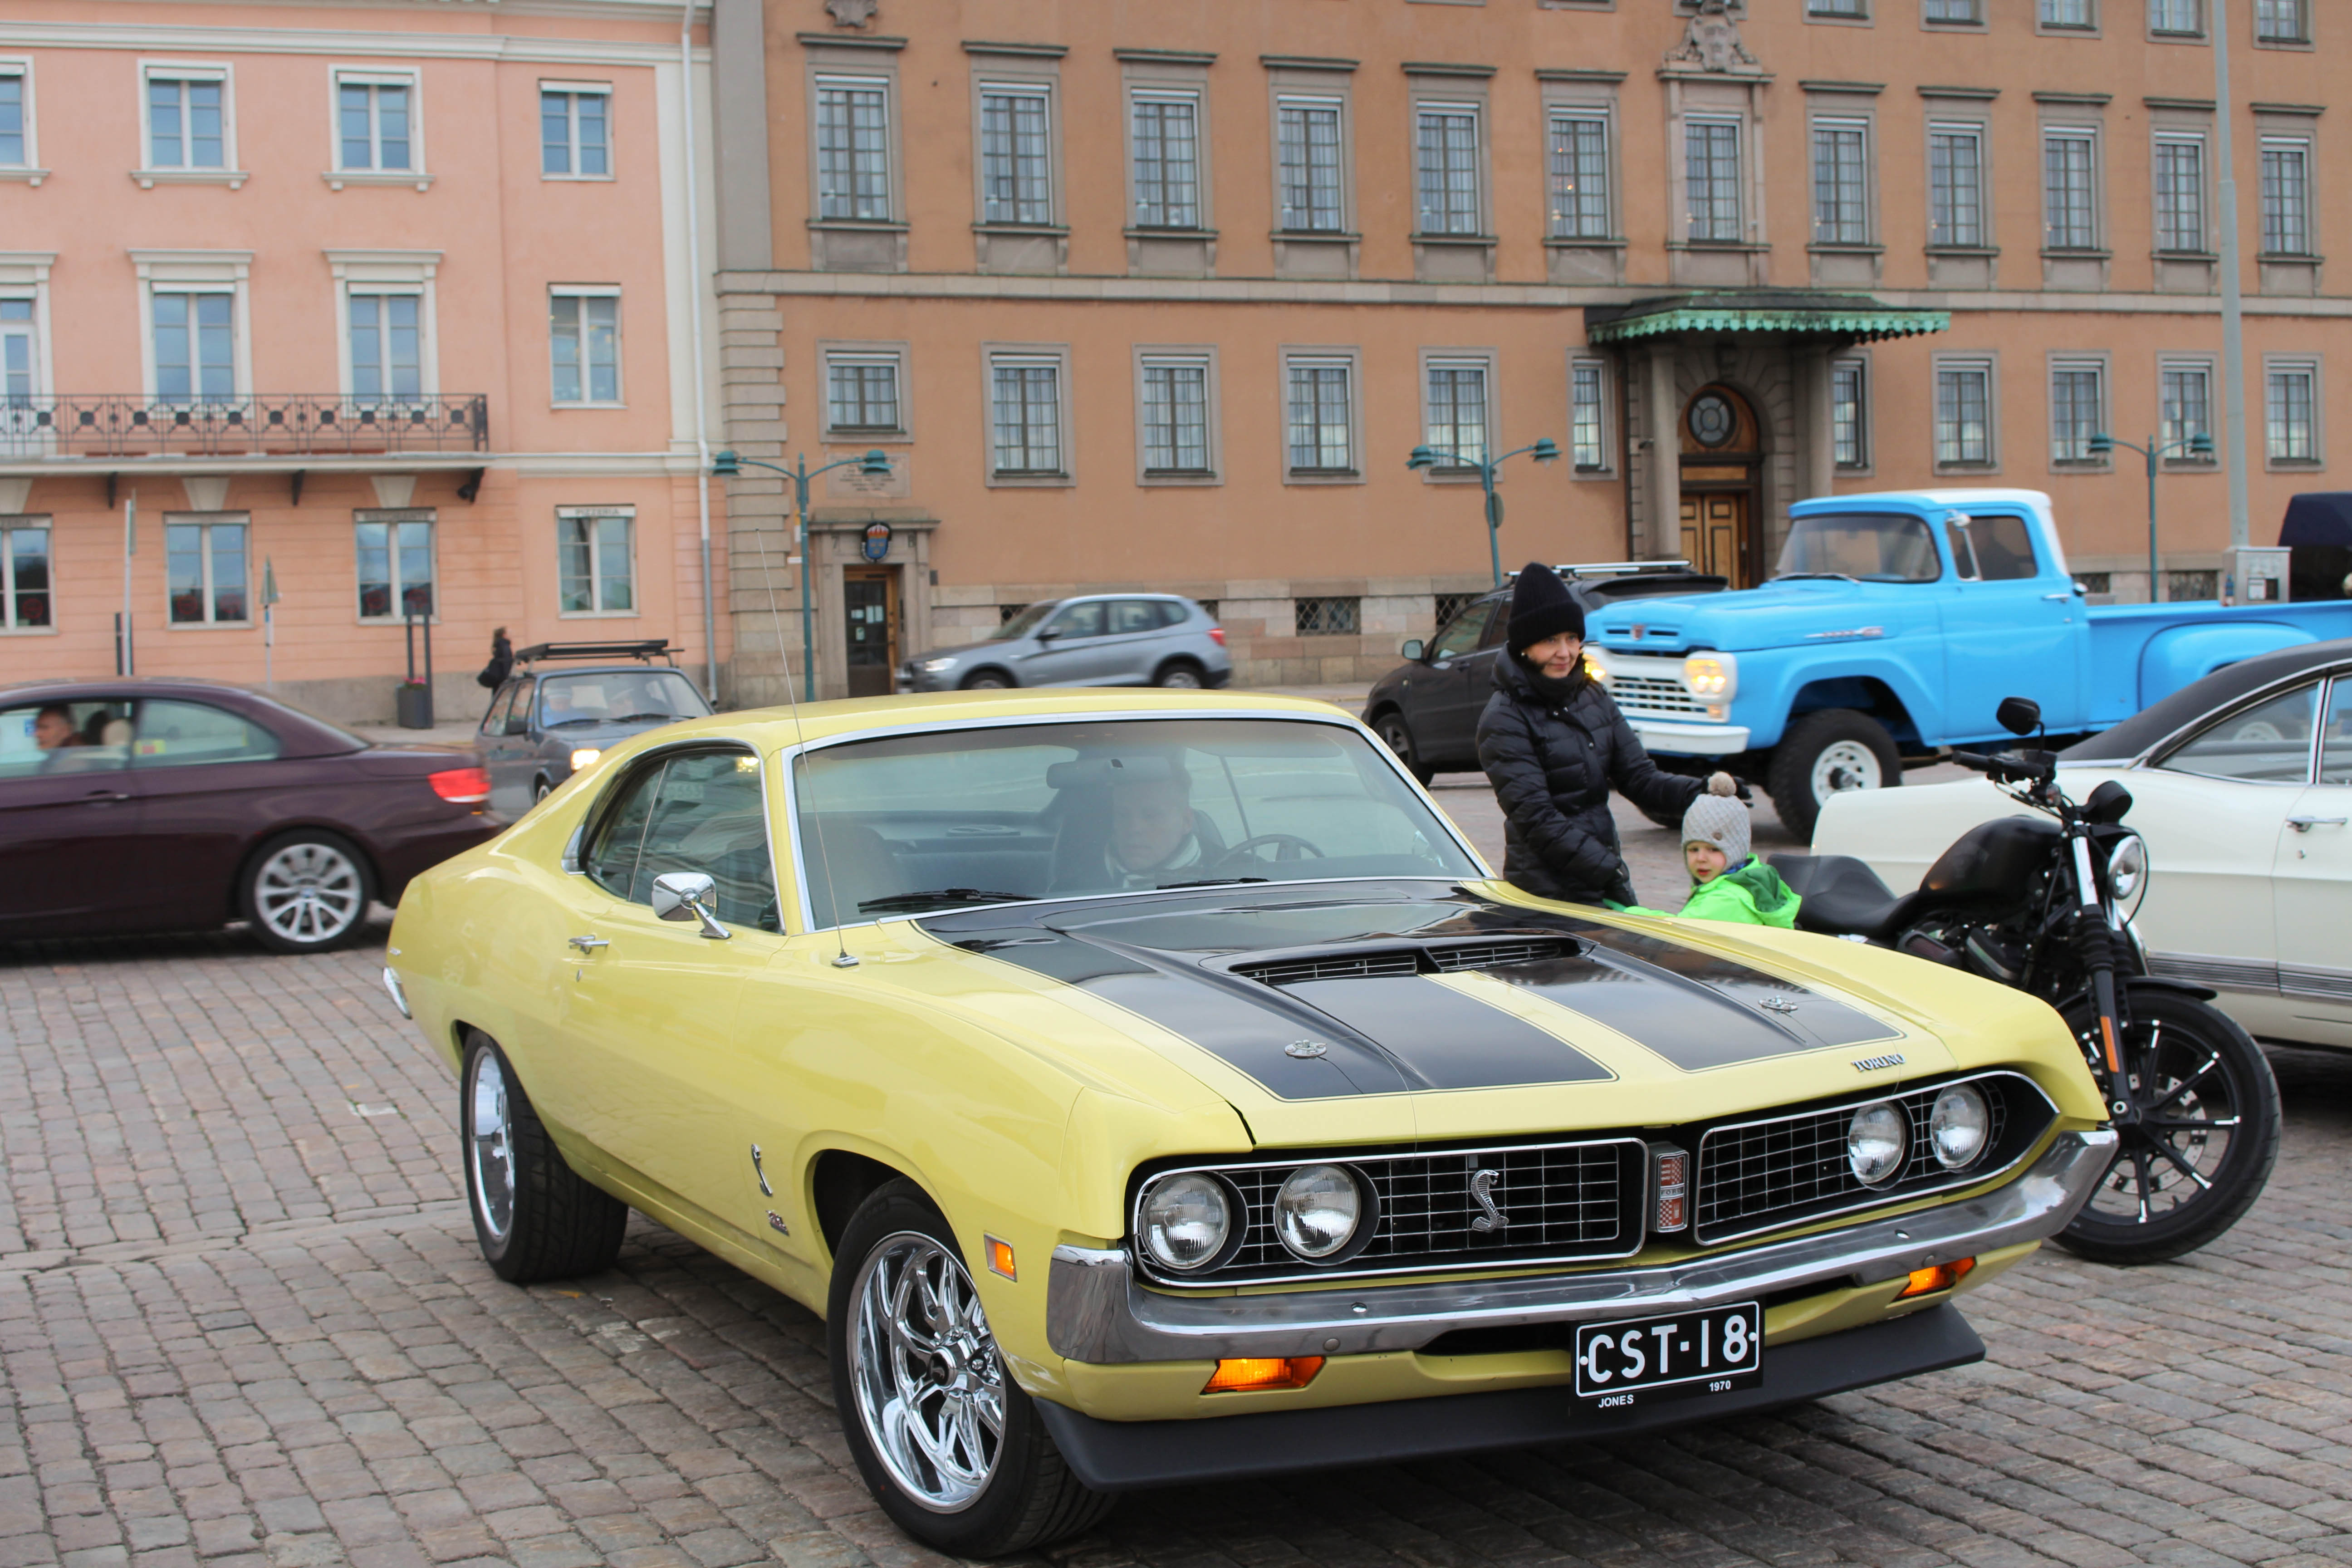
car, land vehicle, vehicle, motor vehicle, muscle car, coupe, sedan, classic car, hood, automotive exterior, hardtop, full size car, Ford torino, automotive design, sports car, automotive wheel system, classic, compact car, wheel, custom car